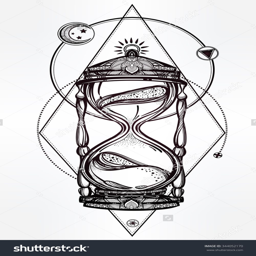
hand drawn romantic beautiful drawing of a hourglass .